Playart

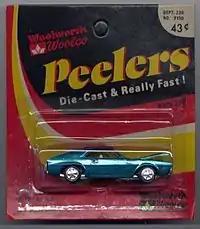
An example of a Playart AMC AMX in Woolworth's "Peelers" packaging.

Playart (the name in all lower case with a larger "a" in "art" and dots in the bowls of the letters) die-cast cars were made in Hong Kong and mostly were distributed with the name Peelers, the in-house brand of toy cars for Woolworth. During the late 1970s and early 1980s, Sears sold blister packaged Playarts as Road Mates. McCrory stores had a line of Playart vehicles called Freewheelers. They were blister-packaged on a blue, white and yellow card. Another Playart blister package stated "Die cast metal - En metal moule", perhaps for the French market. In another twist the American distribution company for Playart was Model Power which focused on train accessories. The small sized cars were packaged under this name as Road Kings.